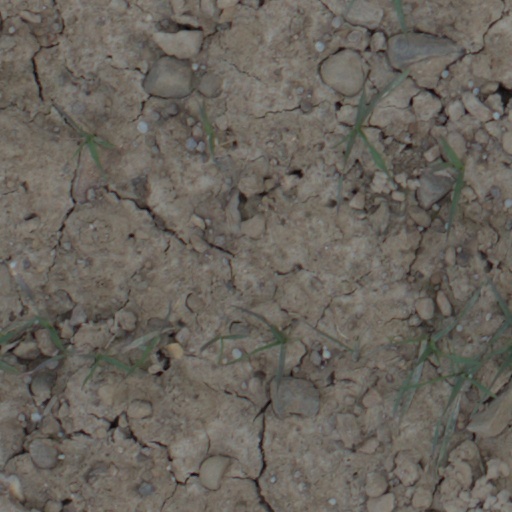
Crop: wheat